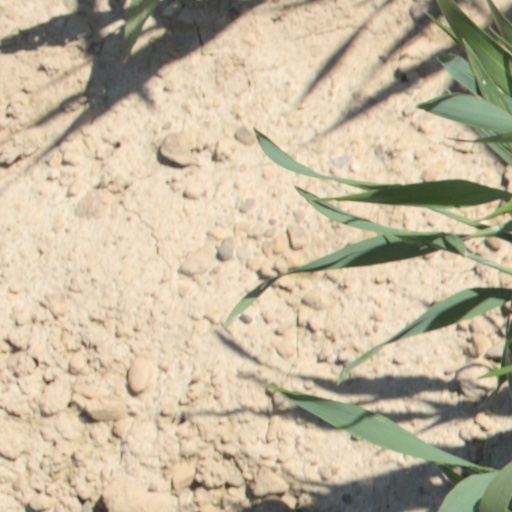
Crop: wheat